Esther Marion Armstrong

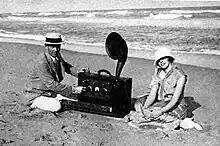
Inventor Edwin Armstrong gave this radio, said to be the 'first portable radio' to his wife Marion in 1923, as a wedding gift.

Esther Marion Armstrong was the widow of pioneering radio FM inventor Edwin Howard Armstrong. She is notable for continuing — and winning — her husband's patent lawsuits against some of America's largest electronics manufacturers after his suicide.